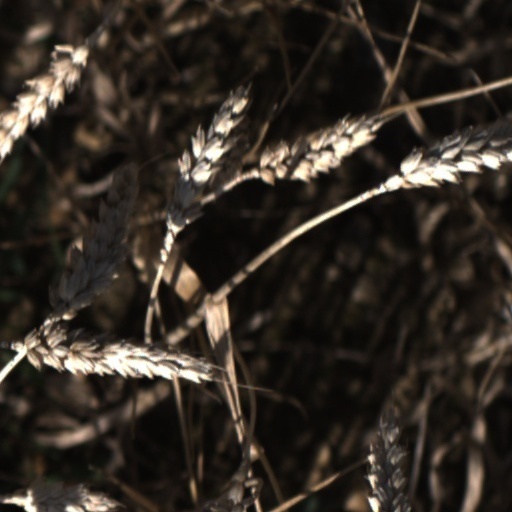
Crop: wheat